NSB Di 3

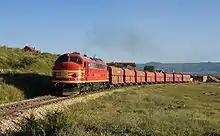
An ore train of the Kosovo Railways being hauled by no. 008

During the mid-1990s, NSB had initiated a program to replace the traditional locomotive and carriage trains with new, tilting multiple units. This had led to the order of sixteen Class 73 four-car units for the three mainline routes on the Bergen Line, Dovre Line and Sørland Line. To supplement this, the board of NSB decided on 14 November 1996 to purchase seven tilting diesel multiple units for the Røros and Rauma Lines. The choice fell on Class 93, with fifteen units eventually delivered. This allowed all passenger trains on diselized lines to either be operated with Class 93 be hauled by the Di 4. The last Di 3-hauled train ran on 7 January 2001.